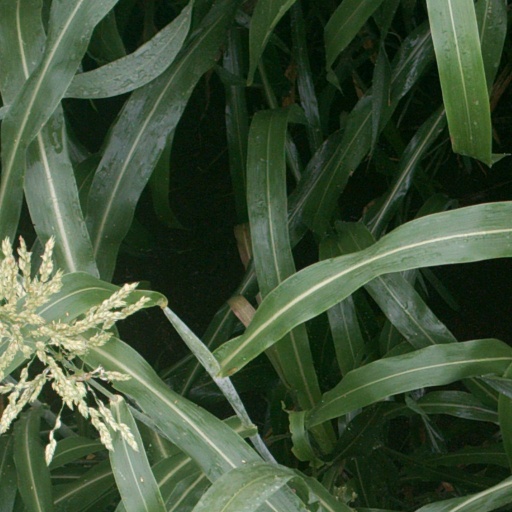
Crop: sorghum